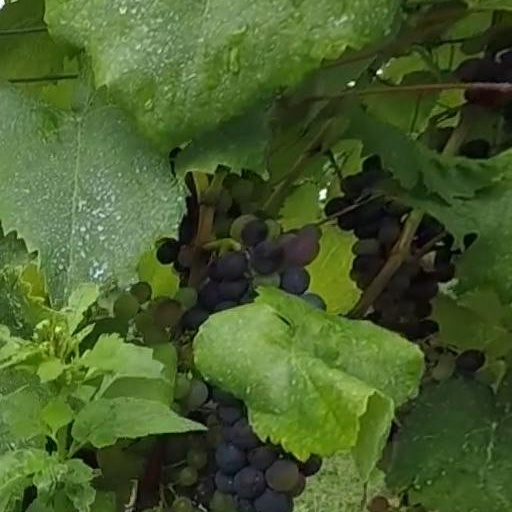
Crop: grape